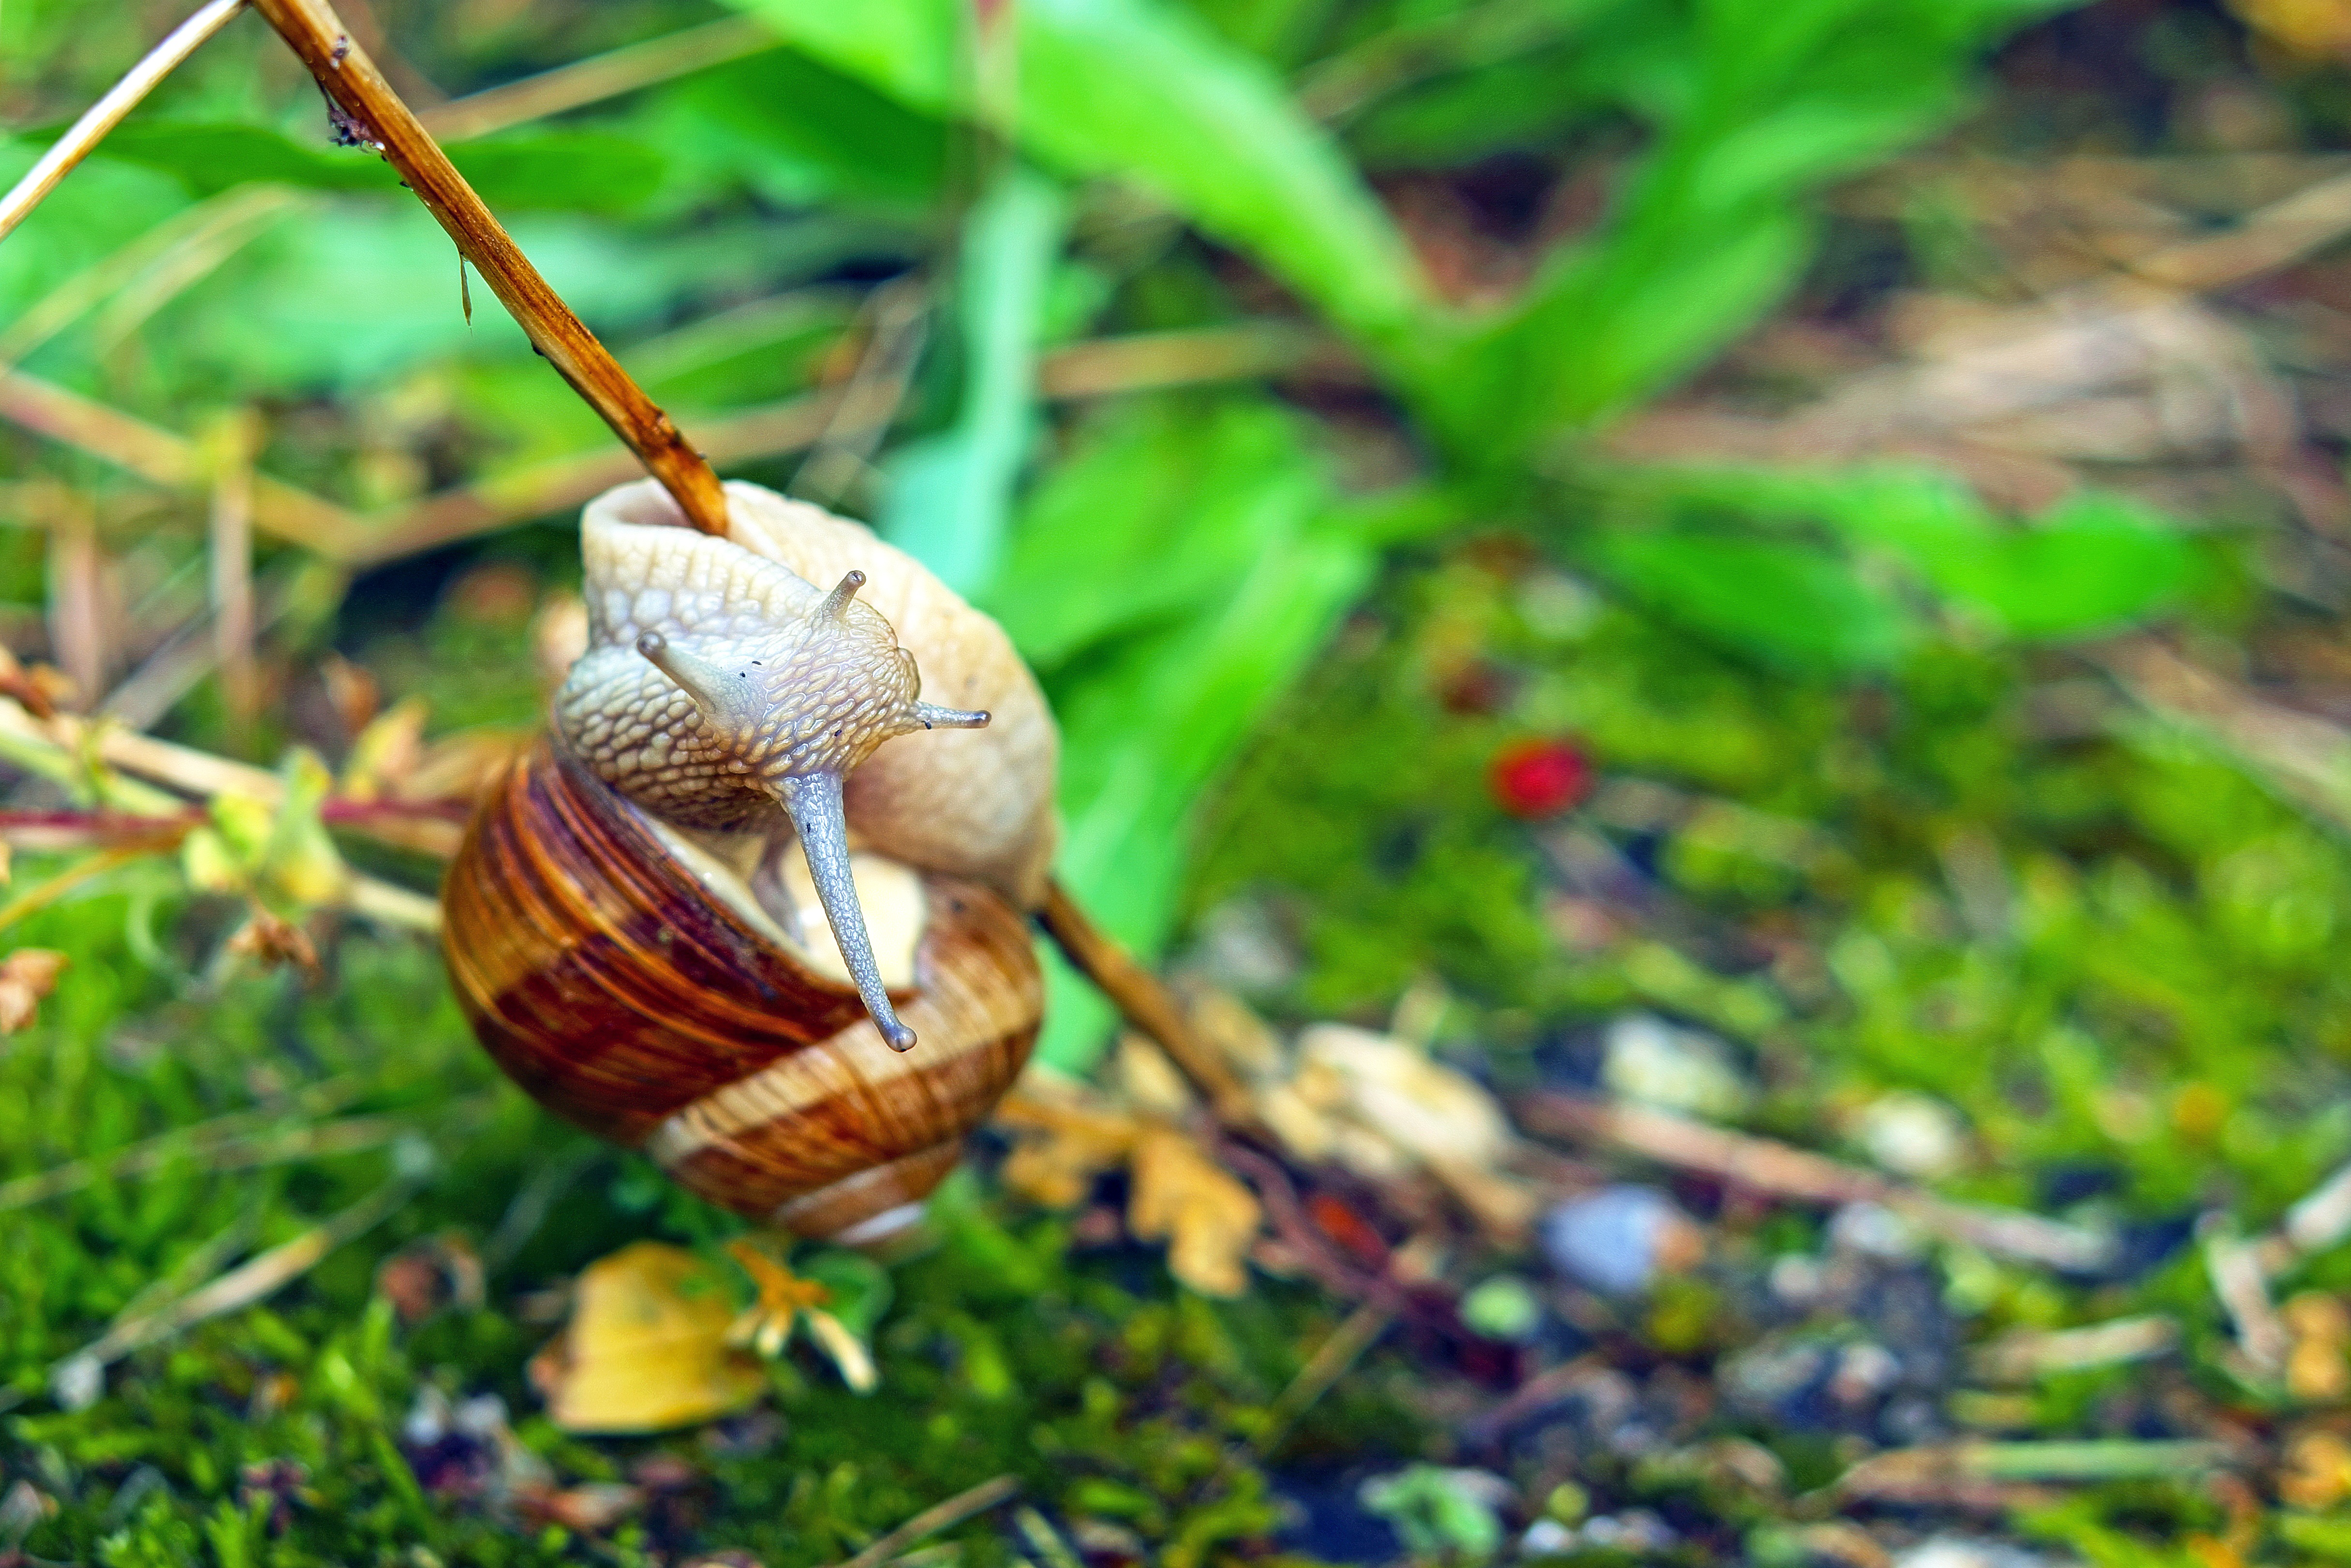
grass, branch, wildlife, fauna, invertebrate, mollusk, snail, macro photography, probe, snails and slugs